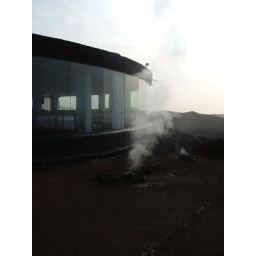
The hole in the ground is steaming after man poured some water down. I missed the water shooting back out...